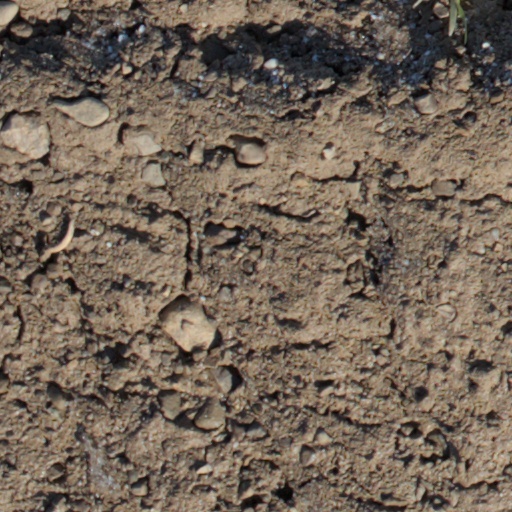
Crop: wheat